Circumferential Road 6

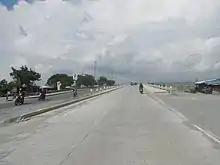
View north along the Laguna Lake Highway approaching the Napindan Bridge in Taguig

C-6 in Taguig is a four-lane road built in 2009 along the shore of Laguna de Bay. It was constructed as a two-lane road which runs for approximately from M.L. Quezon Street in Lower Bicutan, Taguig to the Napindan Bridge over the Pasig River on the city's border with the municipality of Taytay, Rizal. The road project was approved in 2002 as the Taguig Road Dike intended to run for from the South Luzon Expressway towards Rizal, which also serves as flood control for the city. In February 2017, the road was widened to four lanes and renamed by the Department of Public Works and Highways (DPWH) as the Laguna Lake Highway.